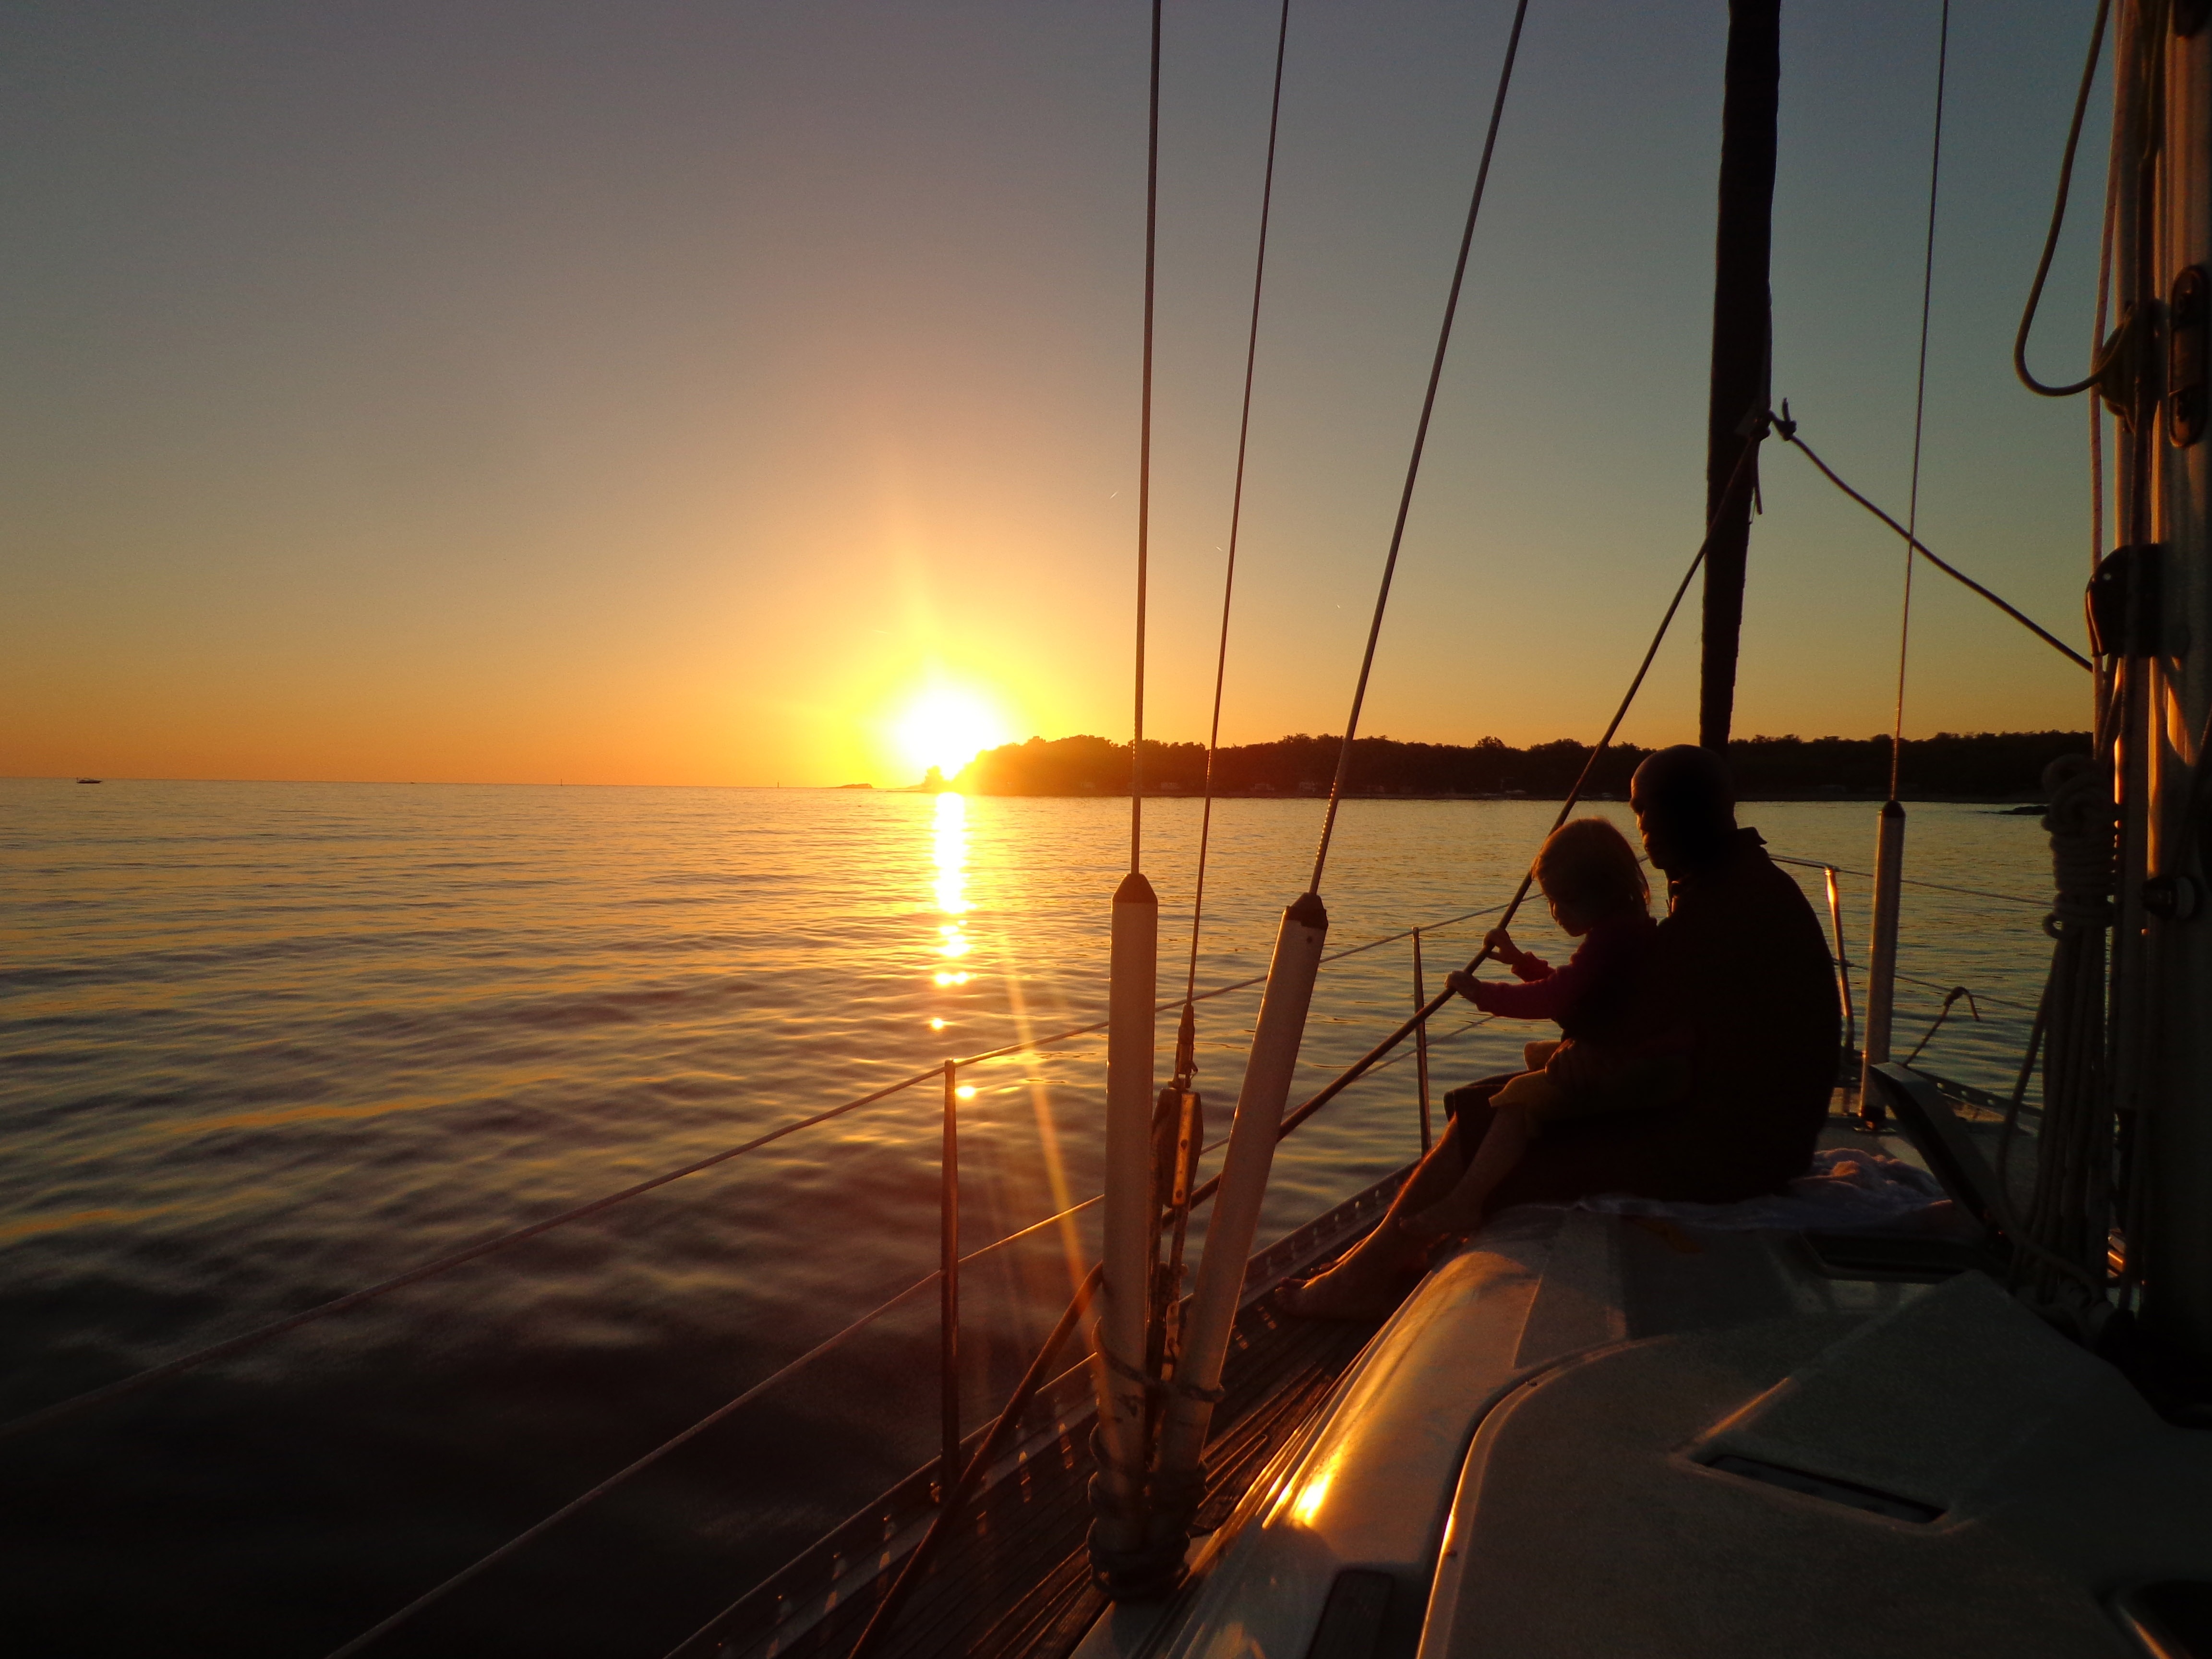
sea, horizon, sunrise, sunset, boat, sunlight, dusk, evening, vehicle, mast, sailing, sailboat, waves, sail, sailing boat